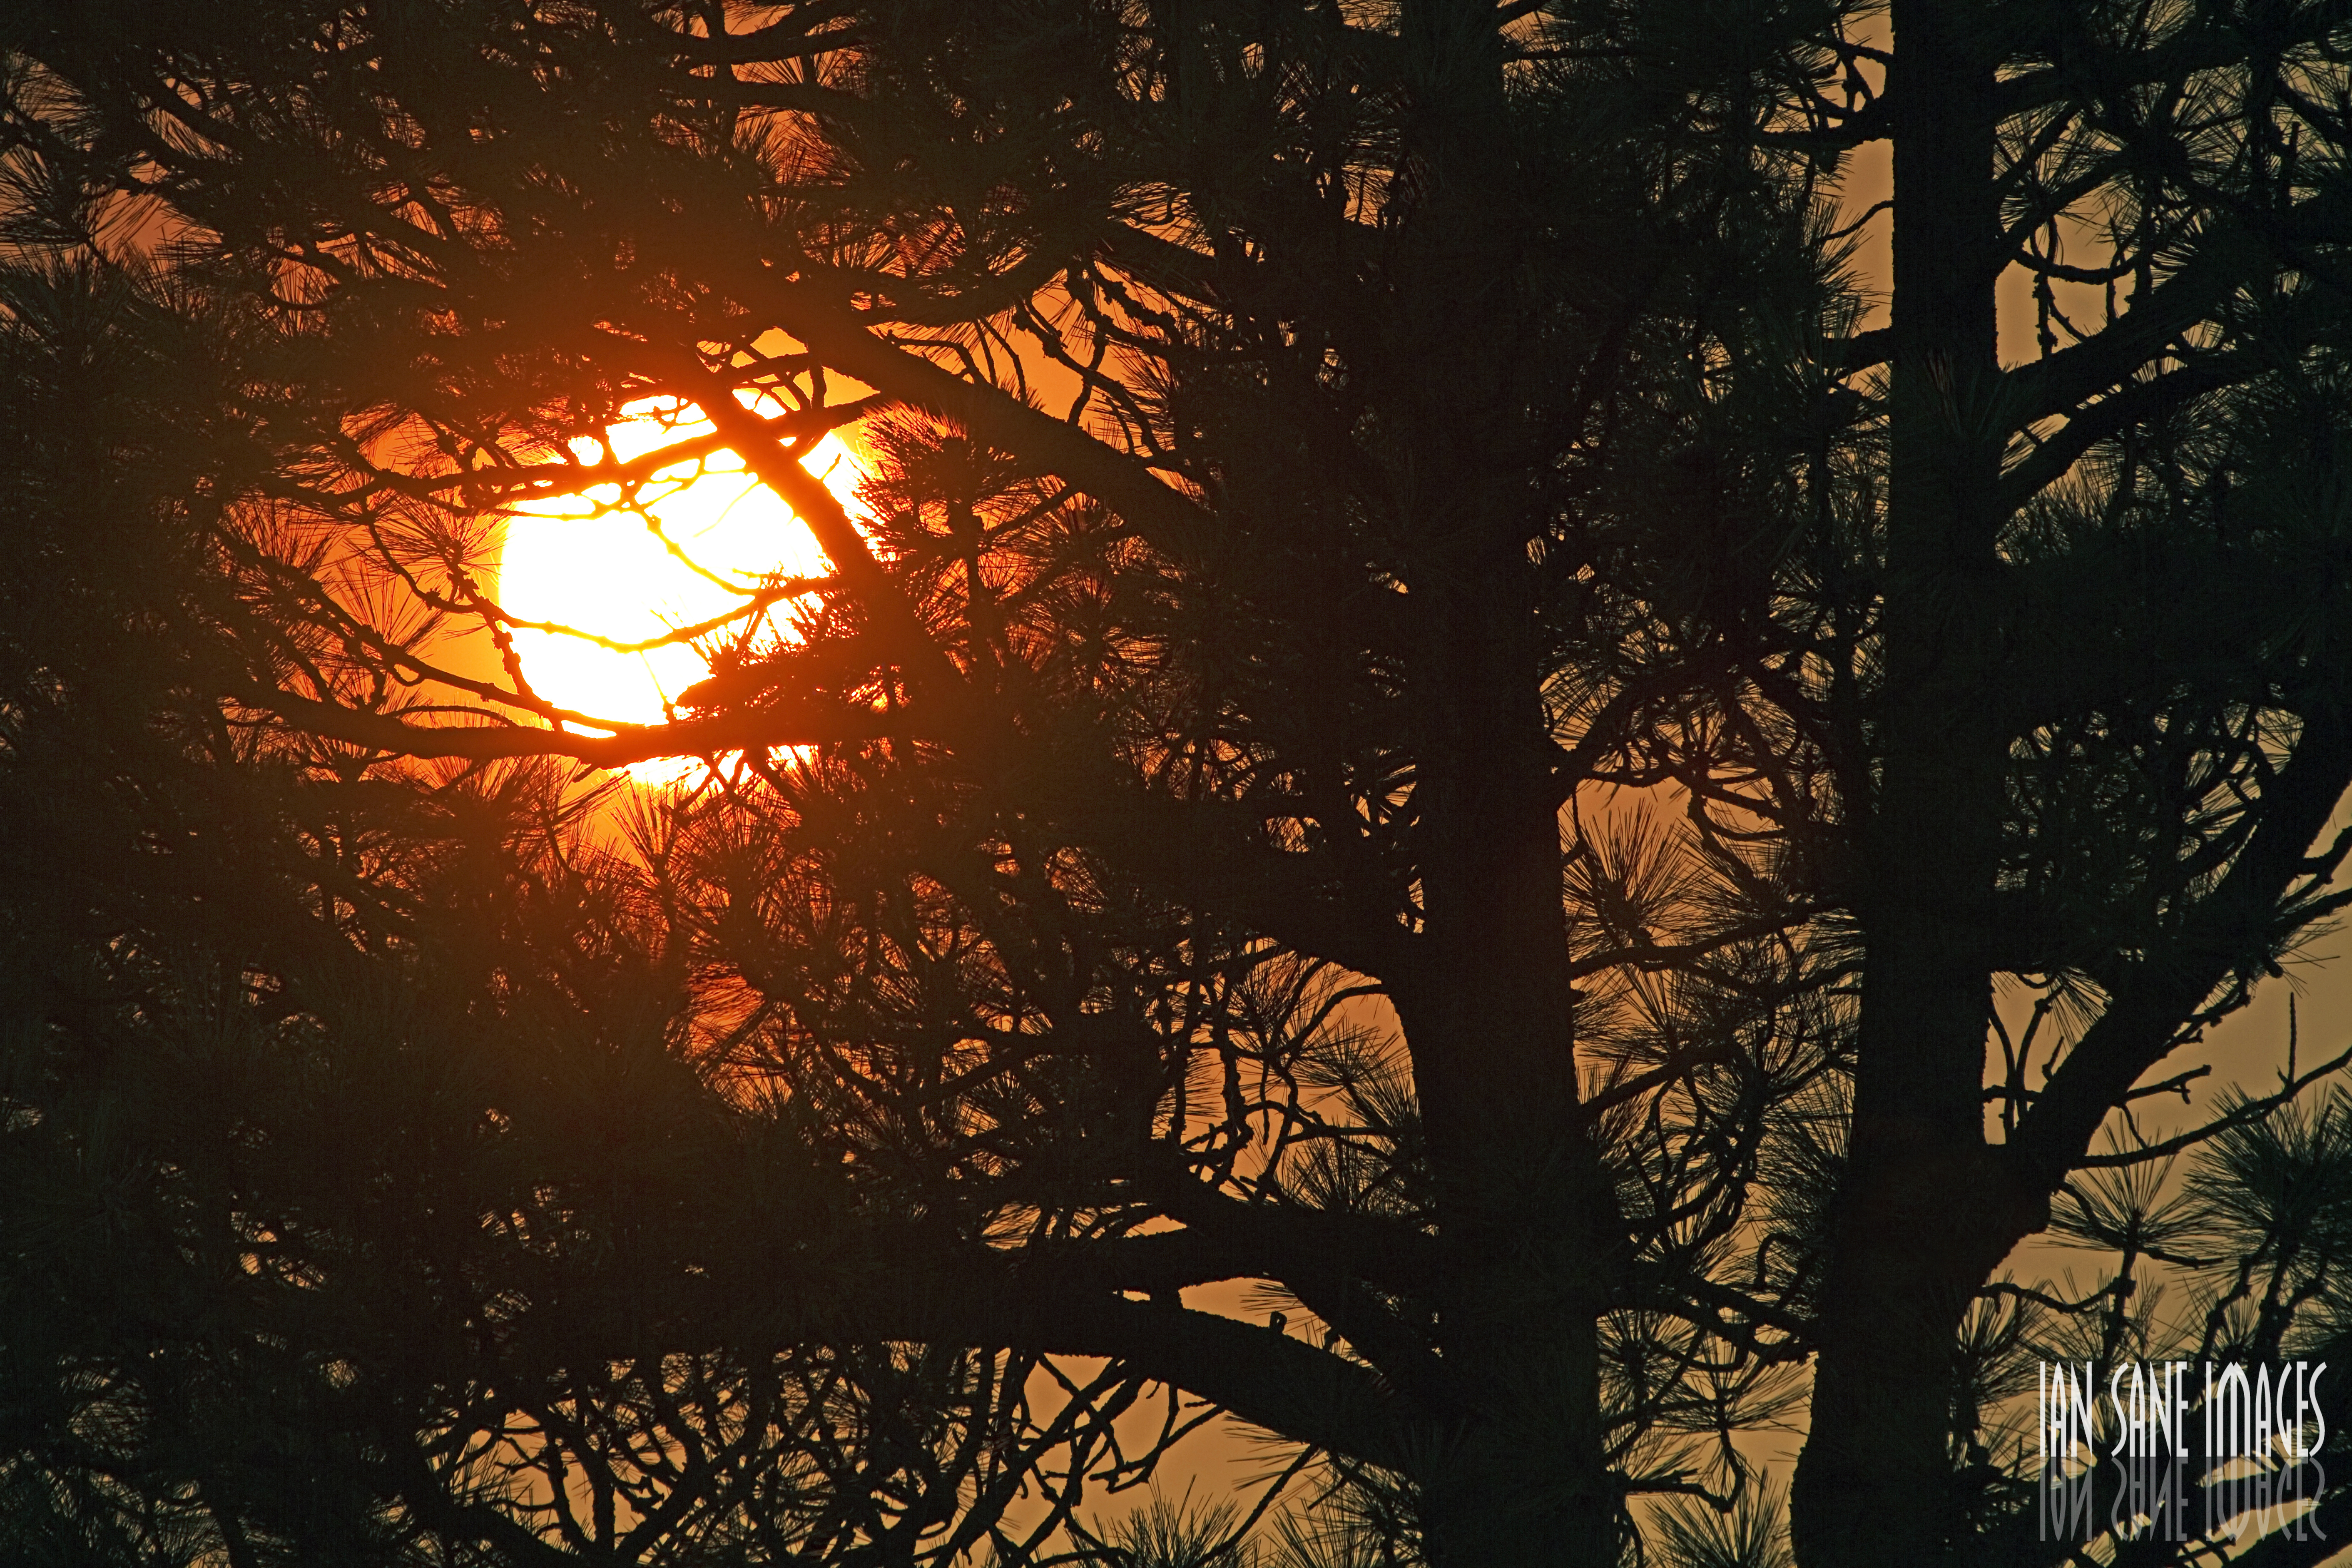
tree, branch, sun, sunset, sunlight, morning, pine, evening, orange, autumn, ornament, central, images, silhouettes, tones, oregon, sisters, ian, sane, ponderosa